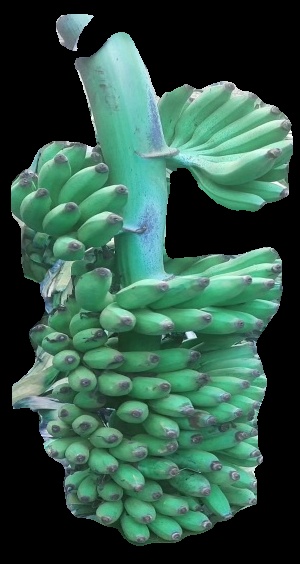
Variety: elakki-bale
Grade: grade1